Kamala Harris

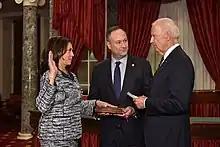
Harris being sworn into the Senate by then vice president Joe Biden in January 2017. At center is Harris's husband, Doug Emhoff.

Harris created a Hate Crimes Unit, focusing on hate crimes against LGBT children and teens in schools, and supported A.B. 1160, the Gwen Araujo Justice for Victims Act. As district attorney, she created an environmental crimes unit in 2005. Harris expressed support for San Francisco's sanctuary city policy of not inquiring about immigration status in the process of a criminal investigation. In 2004, she created the San Francisco Reentry Division. Over six years, the 200 people graduated from the program had a recidivism rate of less than 10%, compared to the 53% of California's drug offenders who returned to prison within two years of release.